Crosby and Hill Building

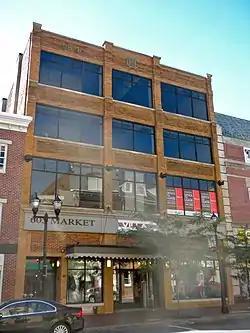
Crosby and Hill Building, June 2010

Crosby and Hill Building is a historic commercial building located at Wilmington, New Castle County, Delaware. It was built about 1859, with the present facade added in 1920.